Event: Nepal Earthquake
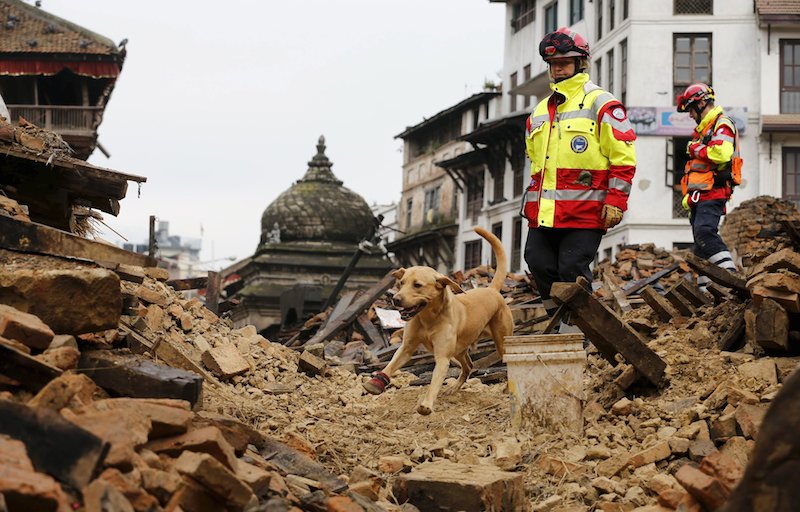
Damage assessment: damage